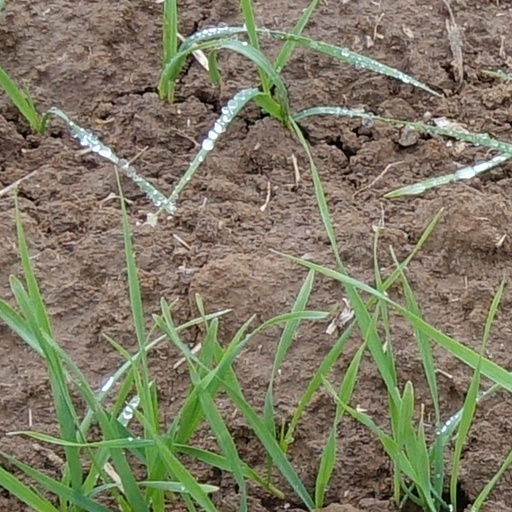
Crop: wheat